Kisarazu Station

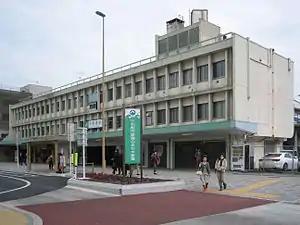
West side of Kisarazu Station, March 2014

is a junction passenger railway station in the city of Kisarazu, Chiba Prefecture, Japan, operated by the East Japan Railway Company (JR East).